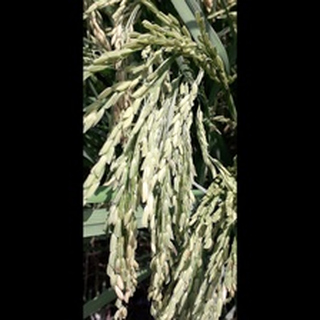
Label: healthy_rice